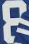
Number: 8